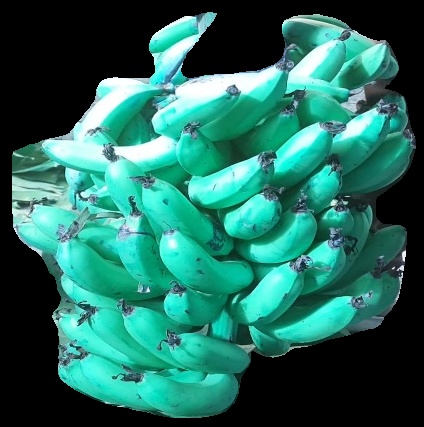
Variety: pachbale
Grade: grade3